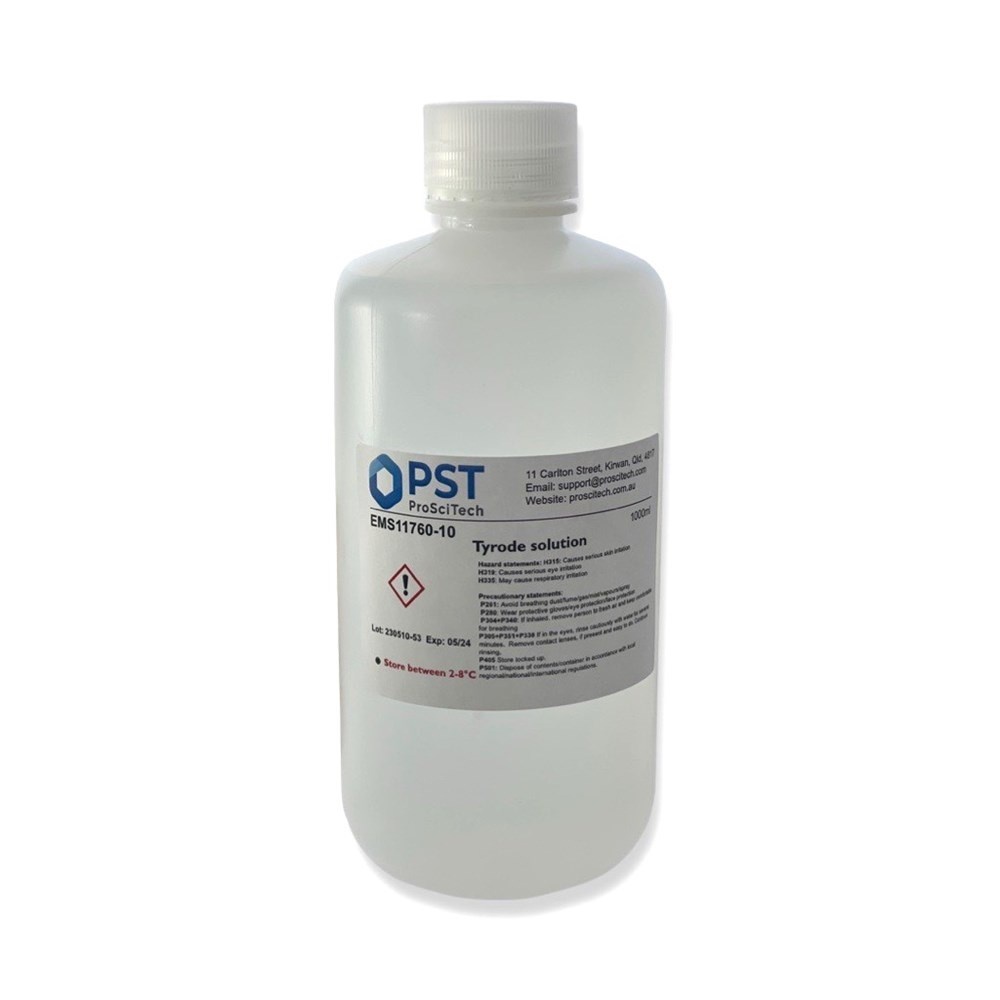
Tyrode solution
Ingredients: NaCl; KCl; CaCl2.6H2O; MgCl2.6H2O; NaHCO3; NaH2PO4; Glucose; and Distilled water. Safety Data Sheet
Brand: Electron Microscopy Sciences (EMS)
Category: Business & Industrial > Science & Laboratory > Biochemicals > Buffers